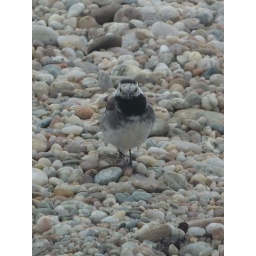
Tayinloan is a village on the western coast of the peninsula of Kintyre in Scotland. The bird is a Pied Wagtail (&amp;quot;Motacilla alba&amp;quot;)